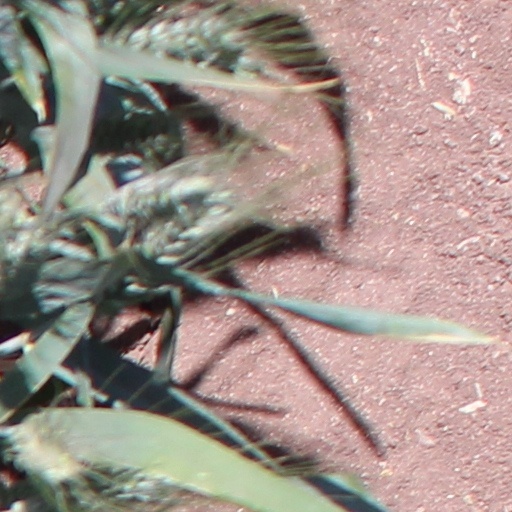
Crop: wheat